D.Va

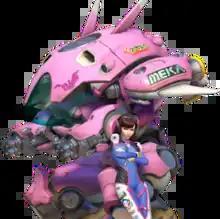
Artwork featuring D.Va's appearance in "Overwatch", alongside her mech suit

D.Va is the call sign of Hana Song (Revised Romanization: "Song Ha-na"), a character developed by Blizzard Entertainment for their "Overwatch" franchise. She was introduced at the launch of the franchise's first entry, a 2016 first-person hero shooter video game, and returned in its 2022 sequel, "Overwatch 2". She features in the franchise's related animated and literary media. Outside of "Overwatch", D.Va also appears as a playable character in the crossover multiplayer online battle arena (MOBA) game "Heroes of the Storm" and as a gameplay announcer in "". In English-language media, D.Va is voiced by Charlet Chung.